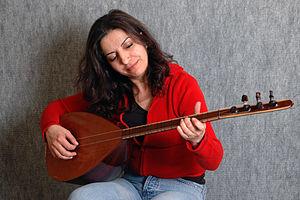
Ali Özütemiz dit Kıvırcık Ali, né le 11 octobre 1968 à Tokat et mort le 11 janvier 2011 à Istanbul, est un chanteur turc de confession alévie. Il est l'un des principaux représentants de la musique traditionnelle turque.